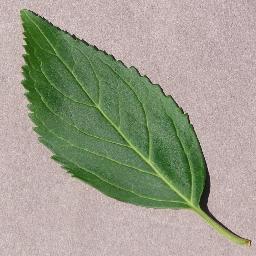
Label: Cherry___healthy